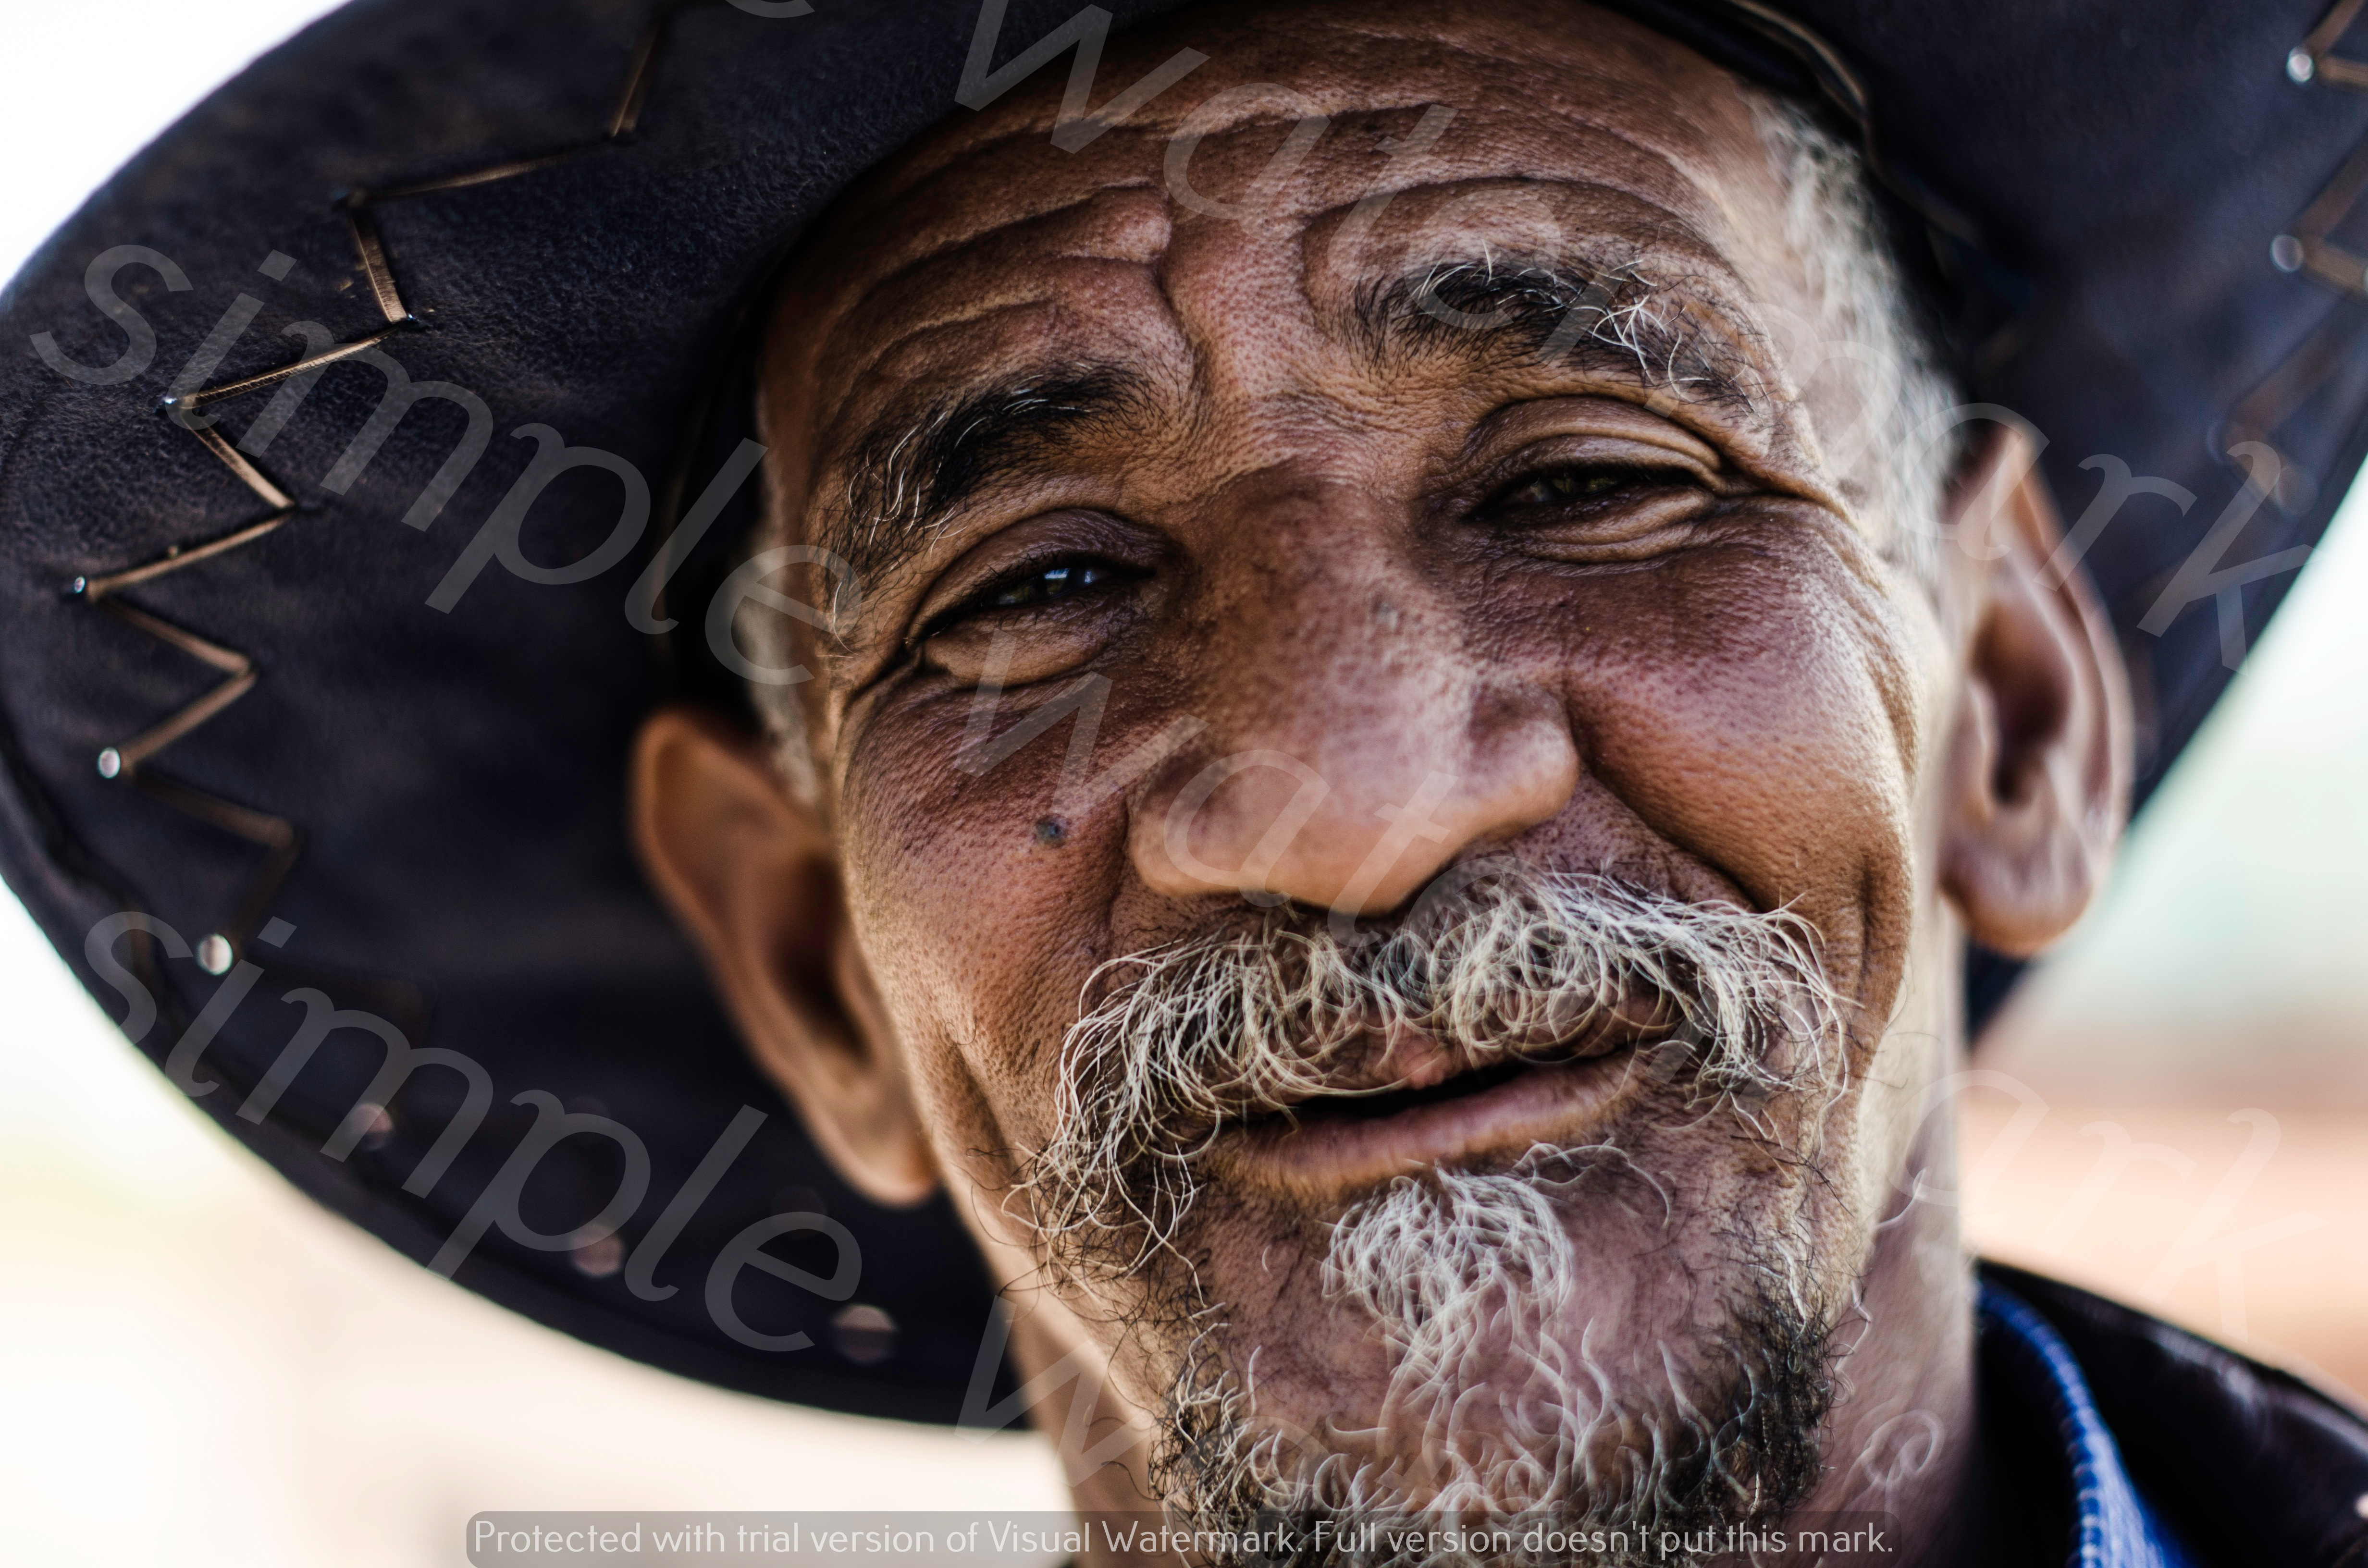
Label: Watermark